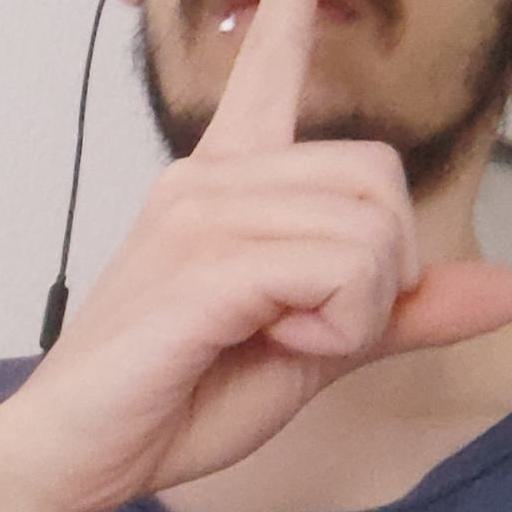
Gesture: mute